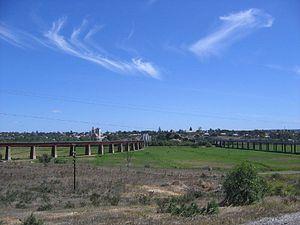
Le Murray est un fleuve d’Australie d'une longueur de 2 530 kilomètres de sa source dans la Cordillère australienne à son embouchure dans l'océan Indien.